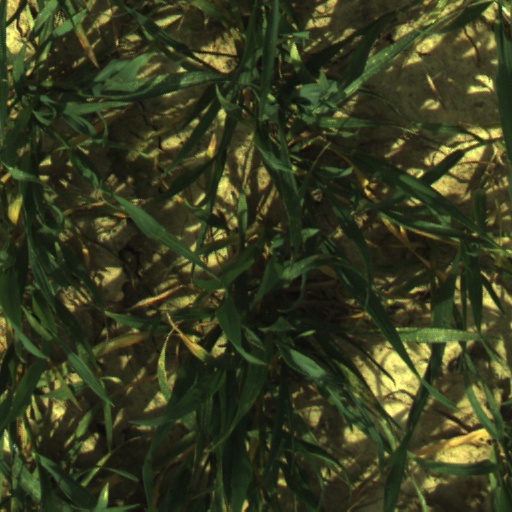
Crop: wheat